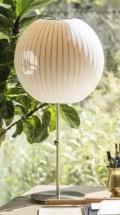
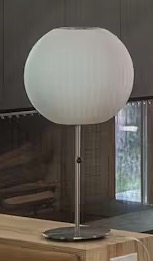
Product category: misc
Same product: yes